Question: Please indicate a possible affordance area of hold_knife that can be used for holding
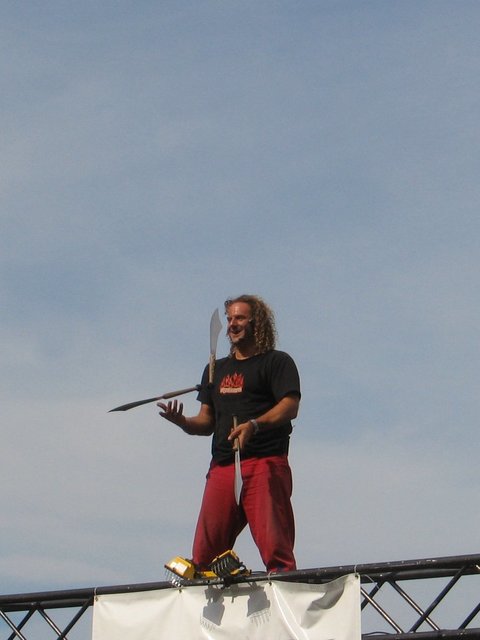
Answer: [168.561, 387.907, 201.089, 397.577]